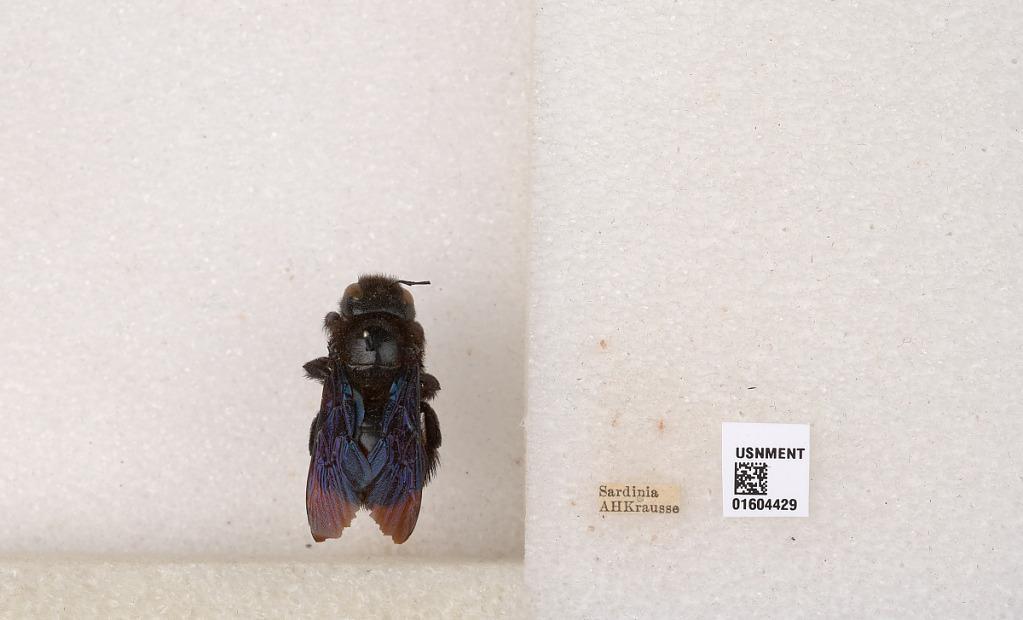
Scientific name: Xylocopa (Xylocopa) violacea (Linnaeus)
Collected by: A. Krausse
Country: Italy
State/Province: Sardinia
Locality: Sardinia